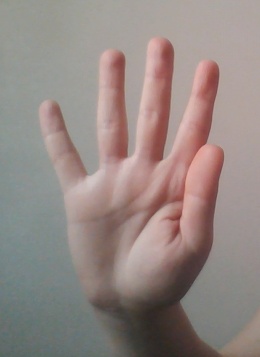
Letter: sheen